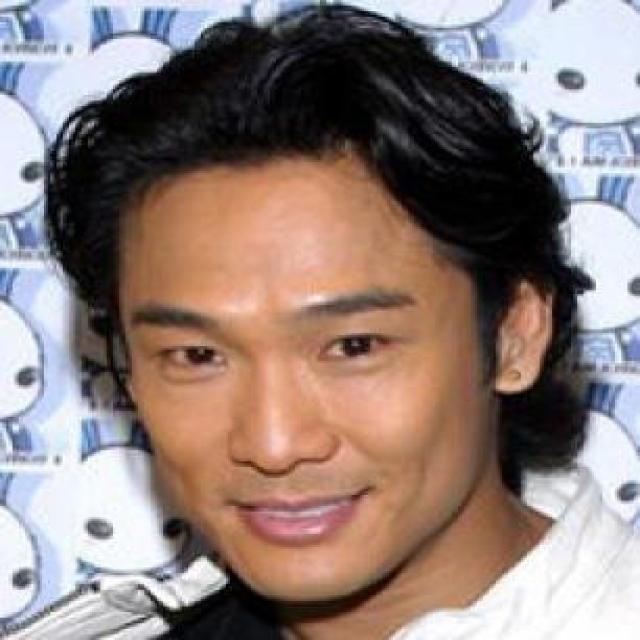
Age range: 45-64